Gunnar Heiðar Þorvaldsson

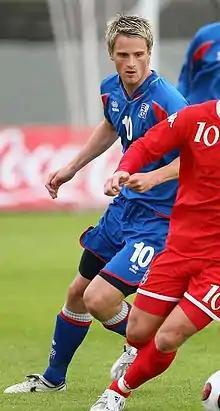
Gunnar (blue) with Iceland in 2008

Gunnar Heiðar Þorvaldsson (born 1 April 1982), commonly anglicised as Gunnar Heidar Thorvaldsson, is an Icelandic football manager and former professional footballer who played as a striker.